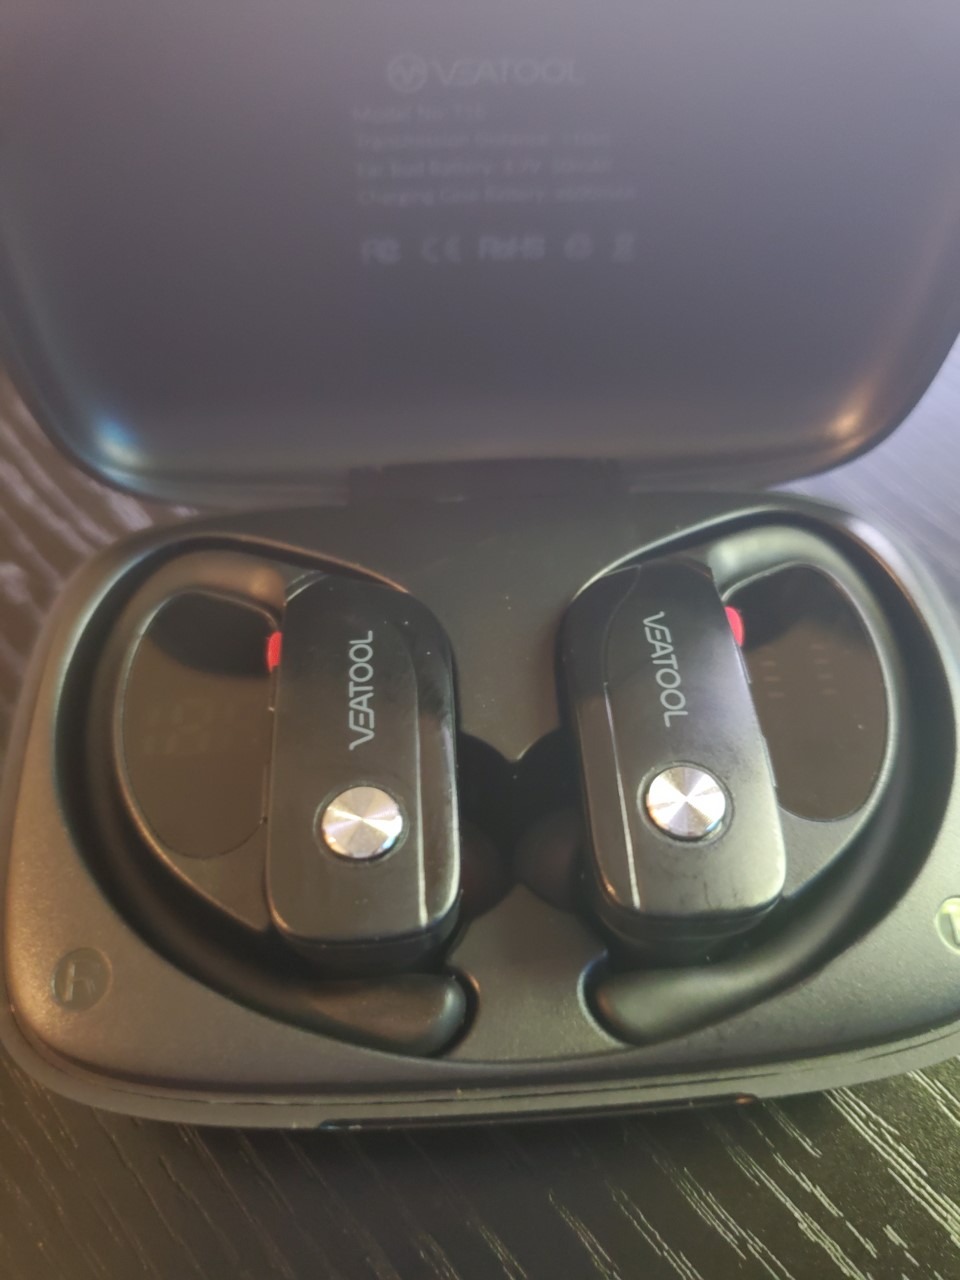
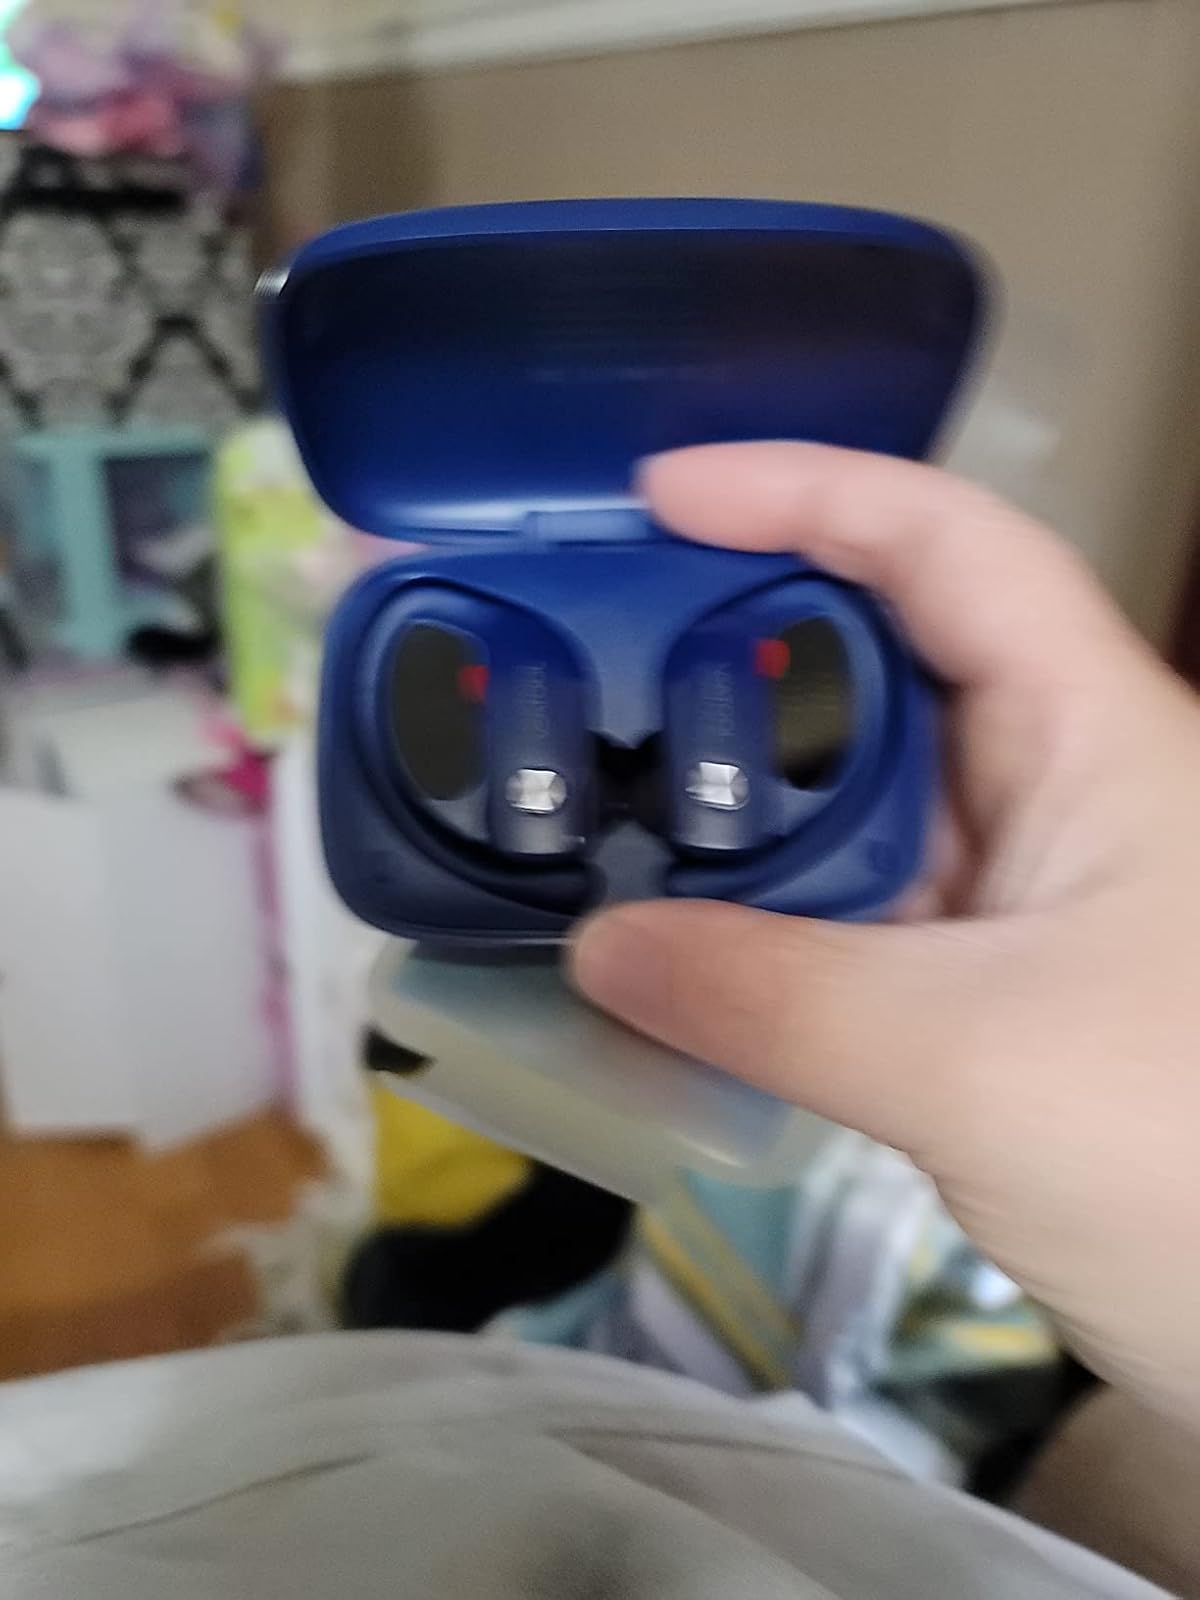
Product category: earbuds
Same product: no